Burray

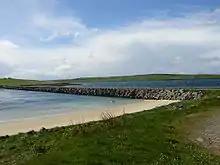
Churchill Barrier 3, linking Glimps Holm and Burray

On 14 October 1939, the Royal Navy battleship was sunk at her moorings within the natural harbour of Scapa Flow, by the under the command of Günther Prien. "U-47" had entered Scapa Flow through Holm Sound, just to the north of Burray, one of several eastern entrances to Scapa Flow. The eastern passages were protected by measures including sunken block ships, booms and anti-submarine nets, but "U-47" entered at night at high tide by navigating between the block ships.